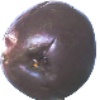
Label: Passion Fruit 1